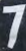
Number: 7